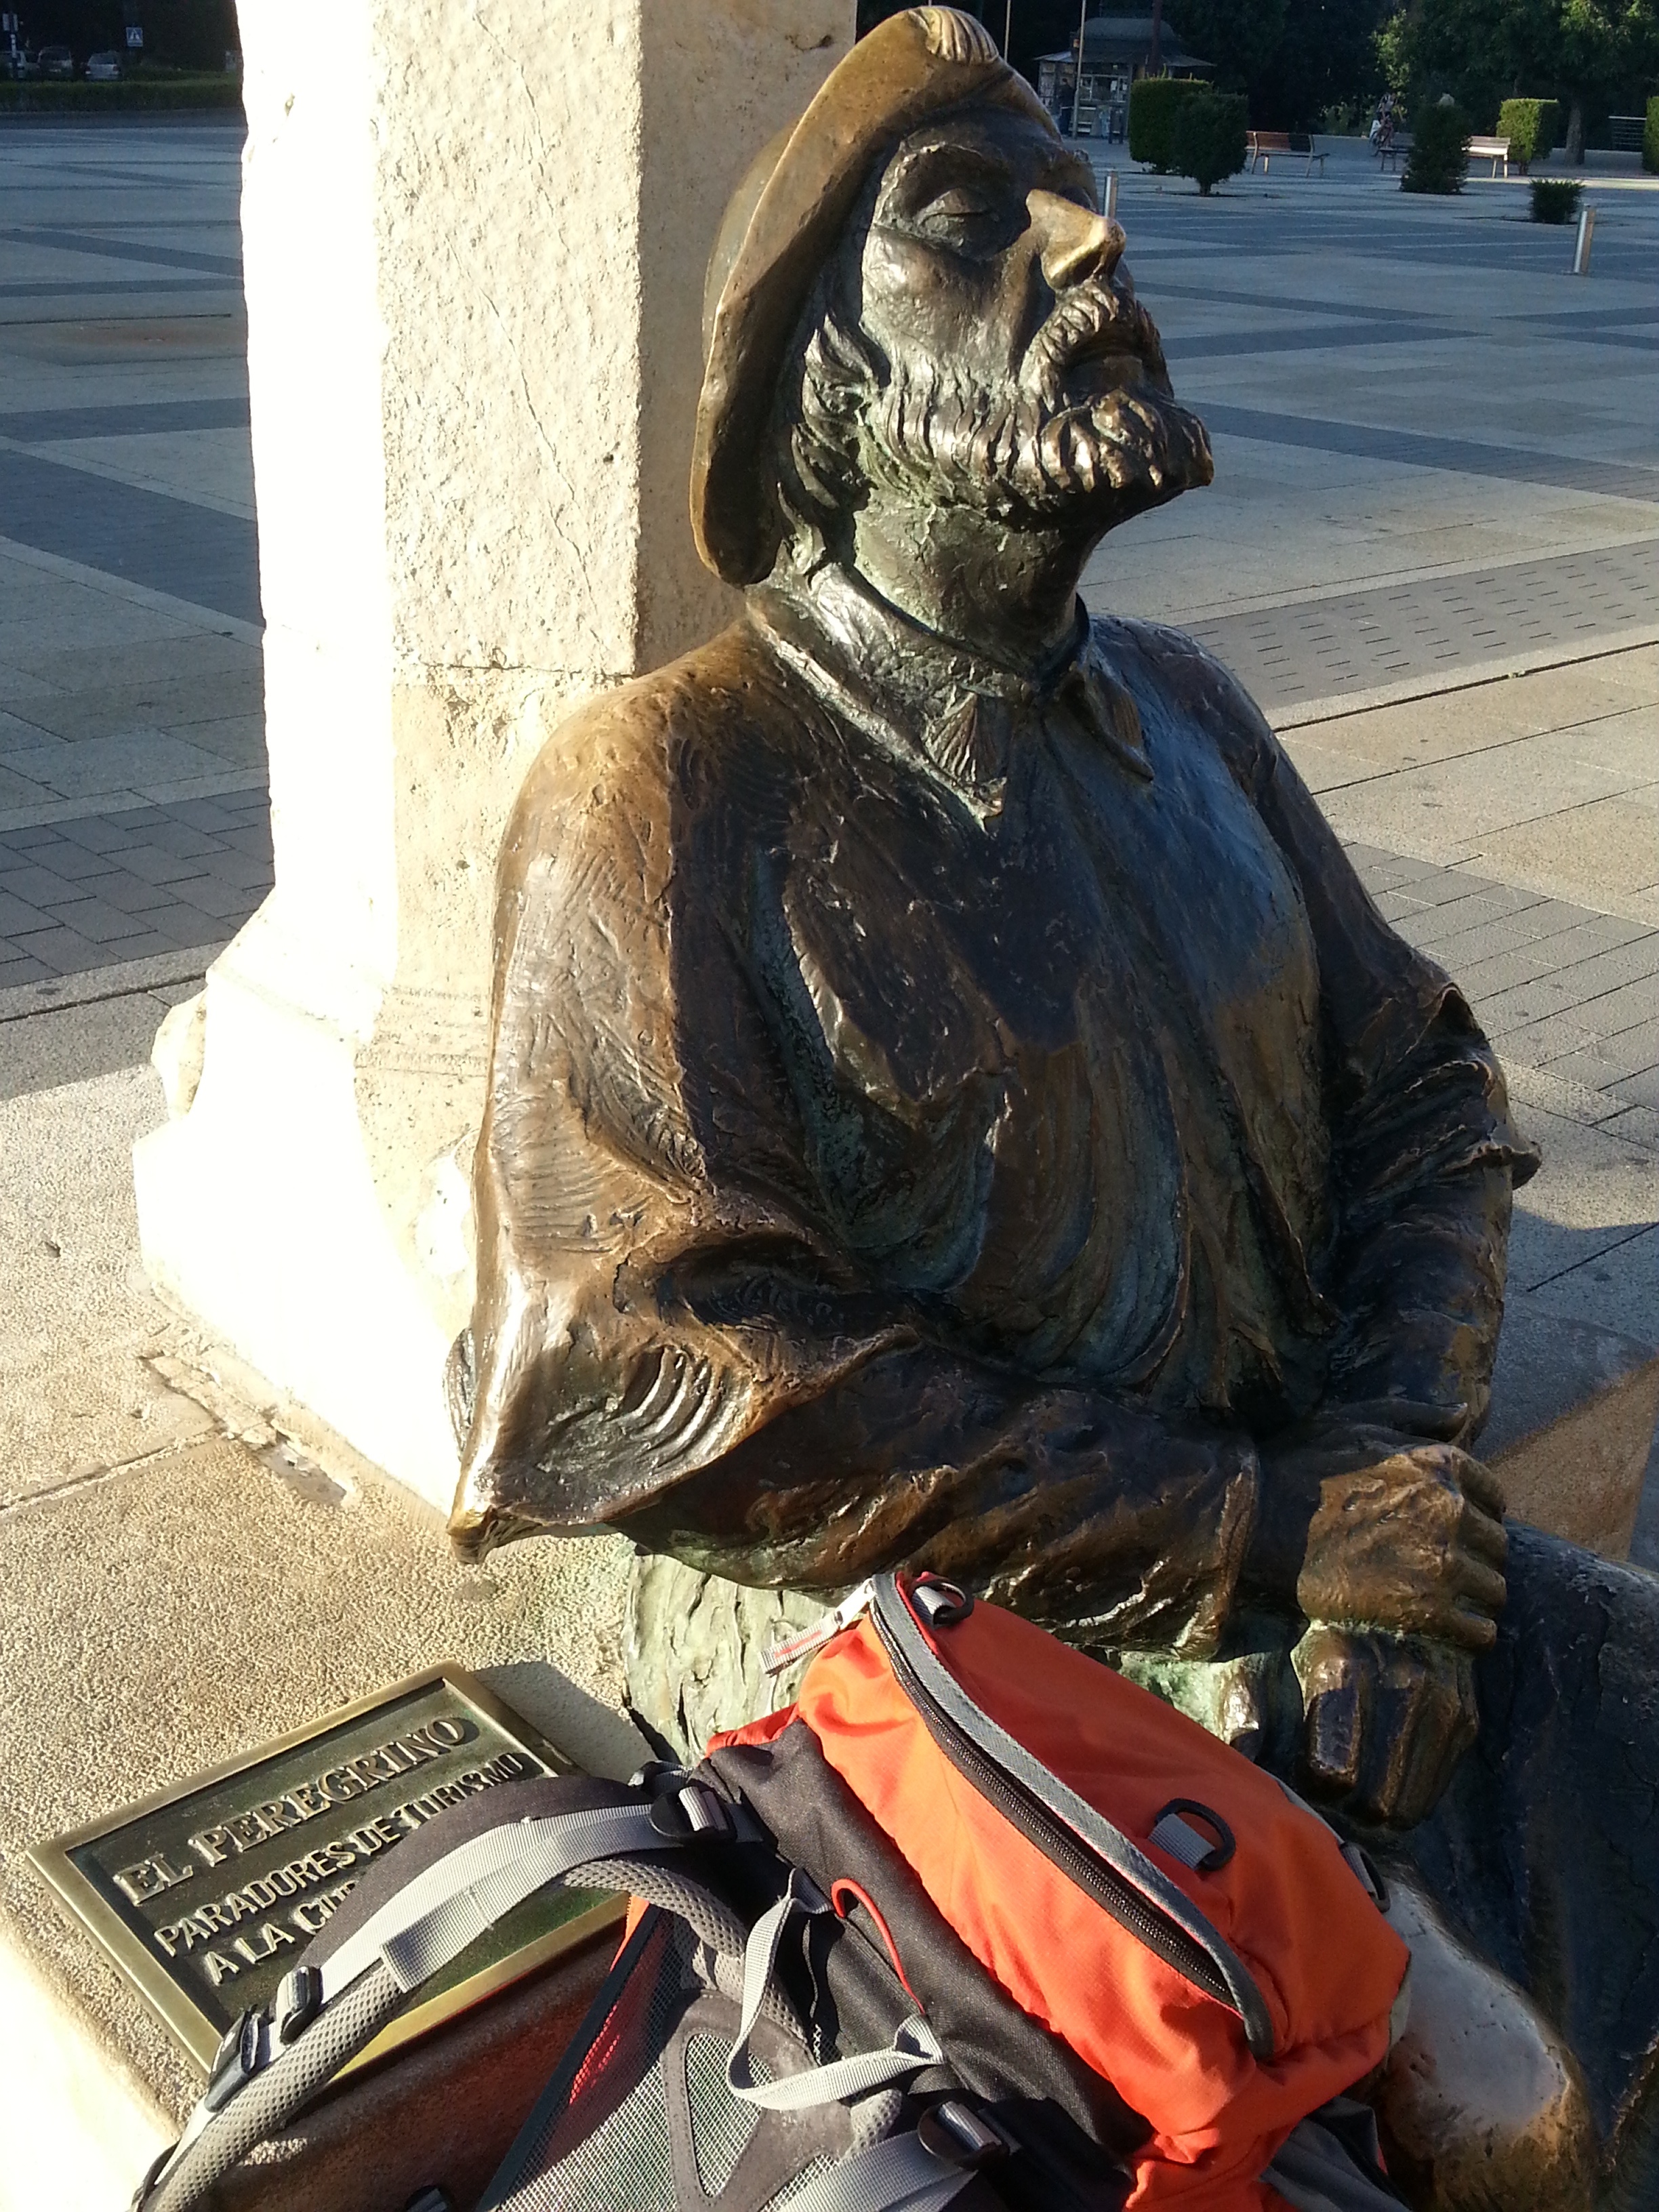
backpack, monument, statue, vehicle, rest, sculpture, art, spain, camino, holy, pilgrimage, wanderer, pilgrim, wall rider